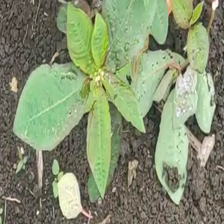
Weed species: Moti_dudhi(Euphorbia_geneculata_L)